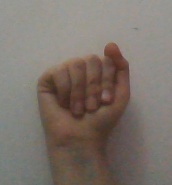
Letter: saad